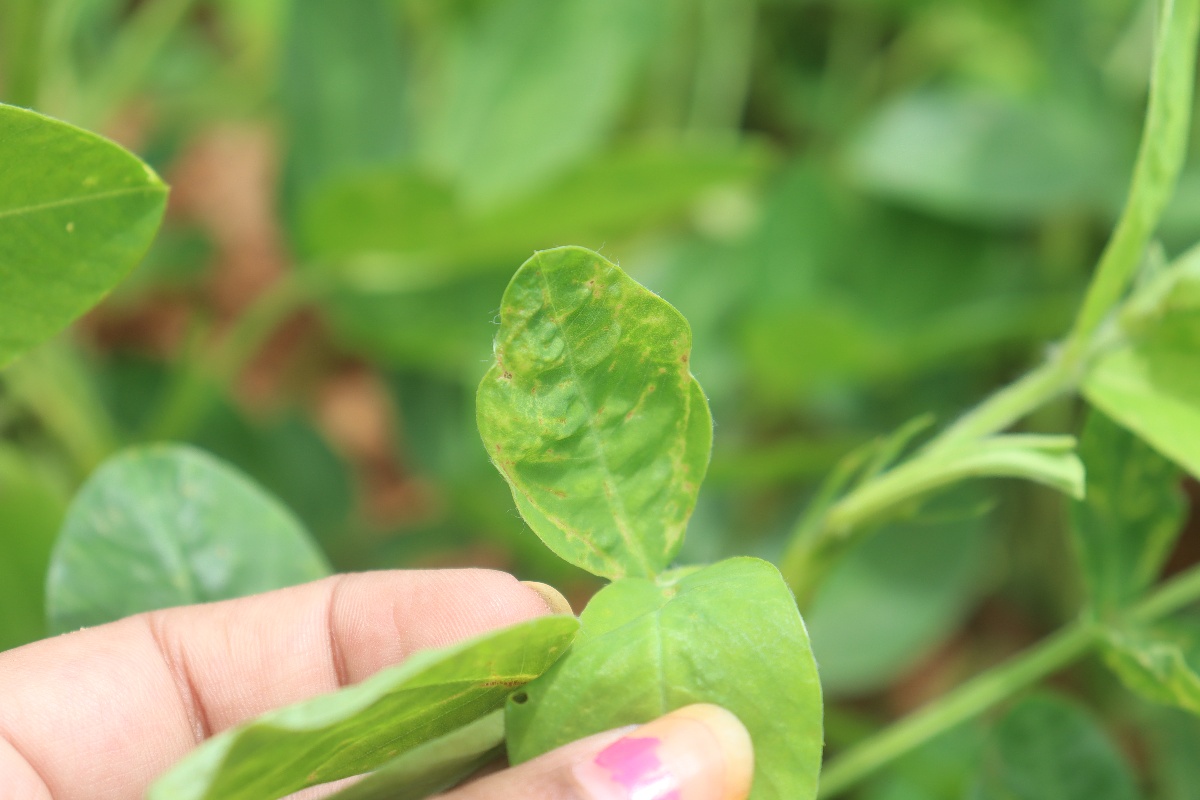
Label: healthy leaf